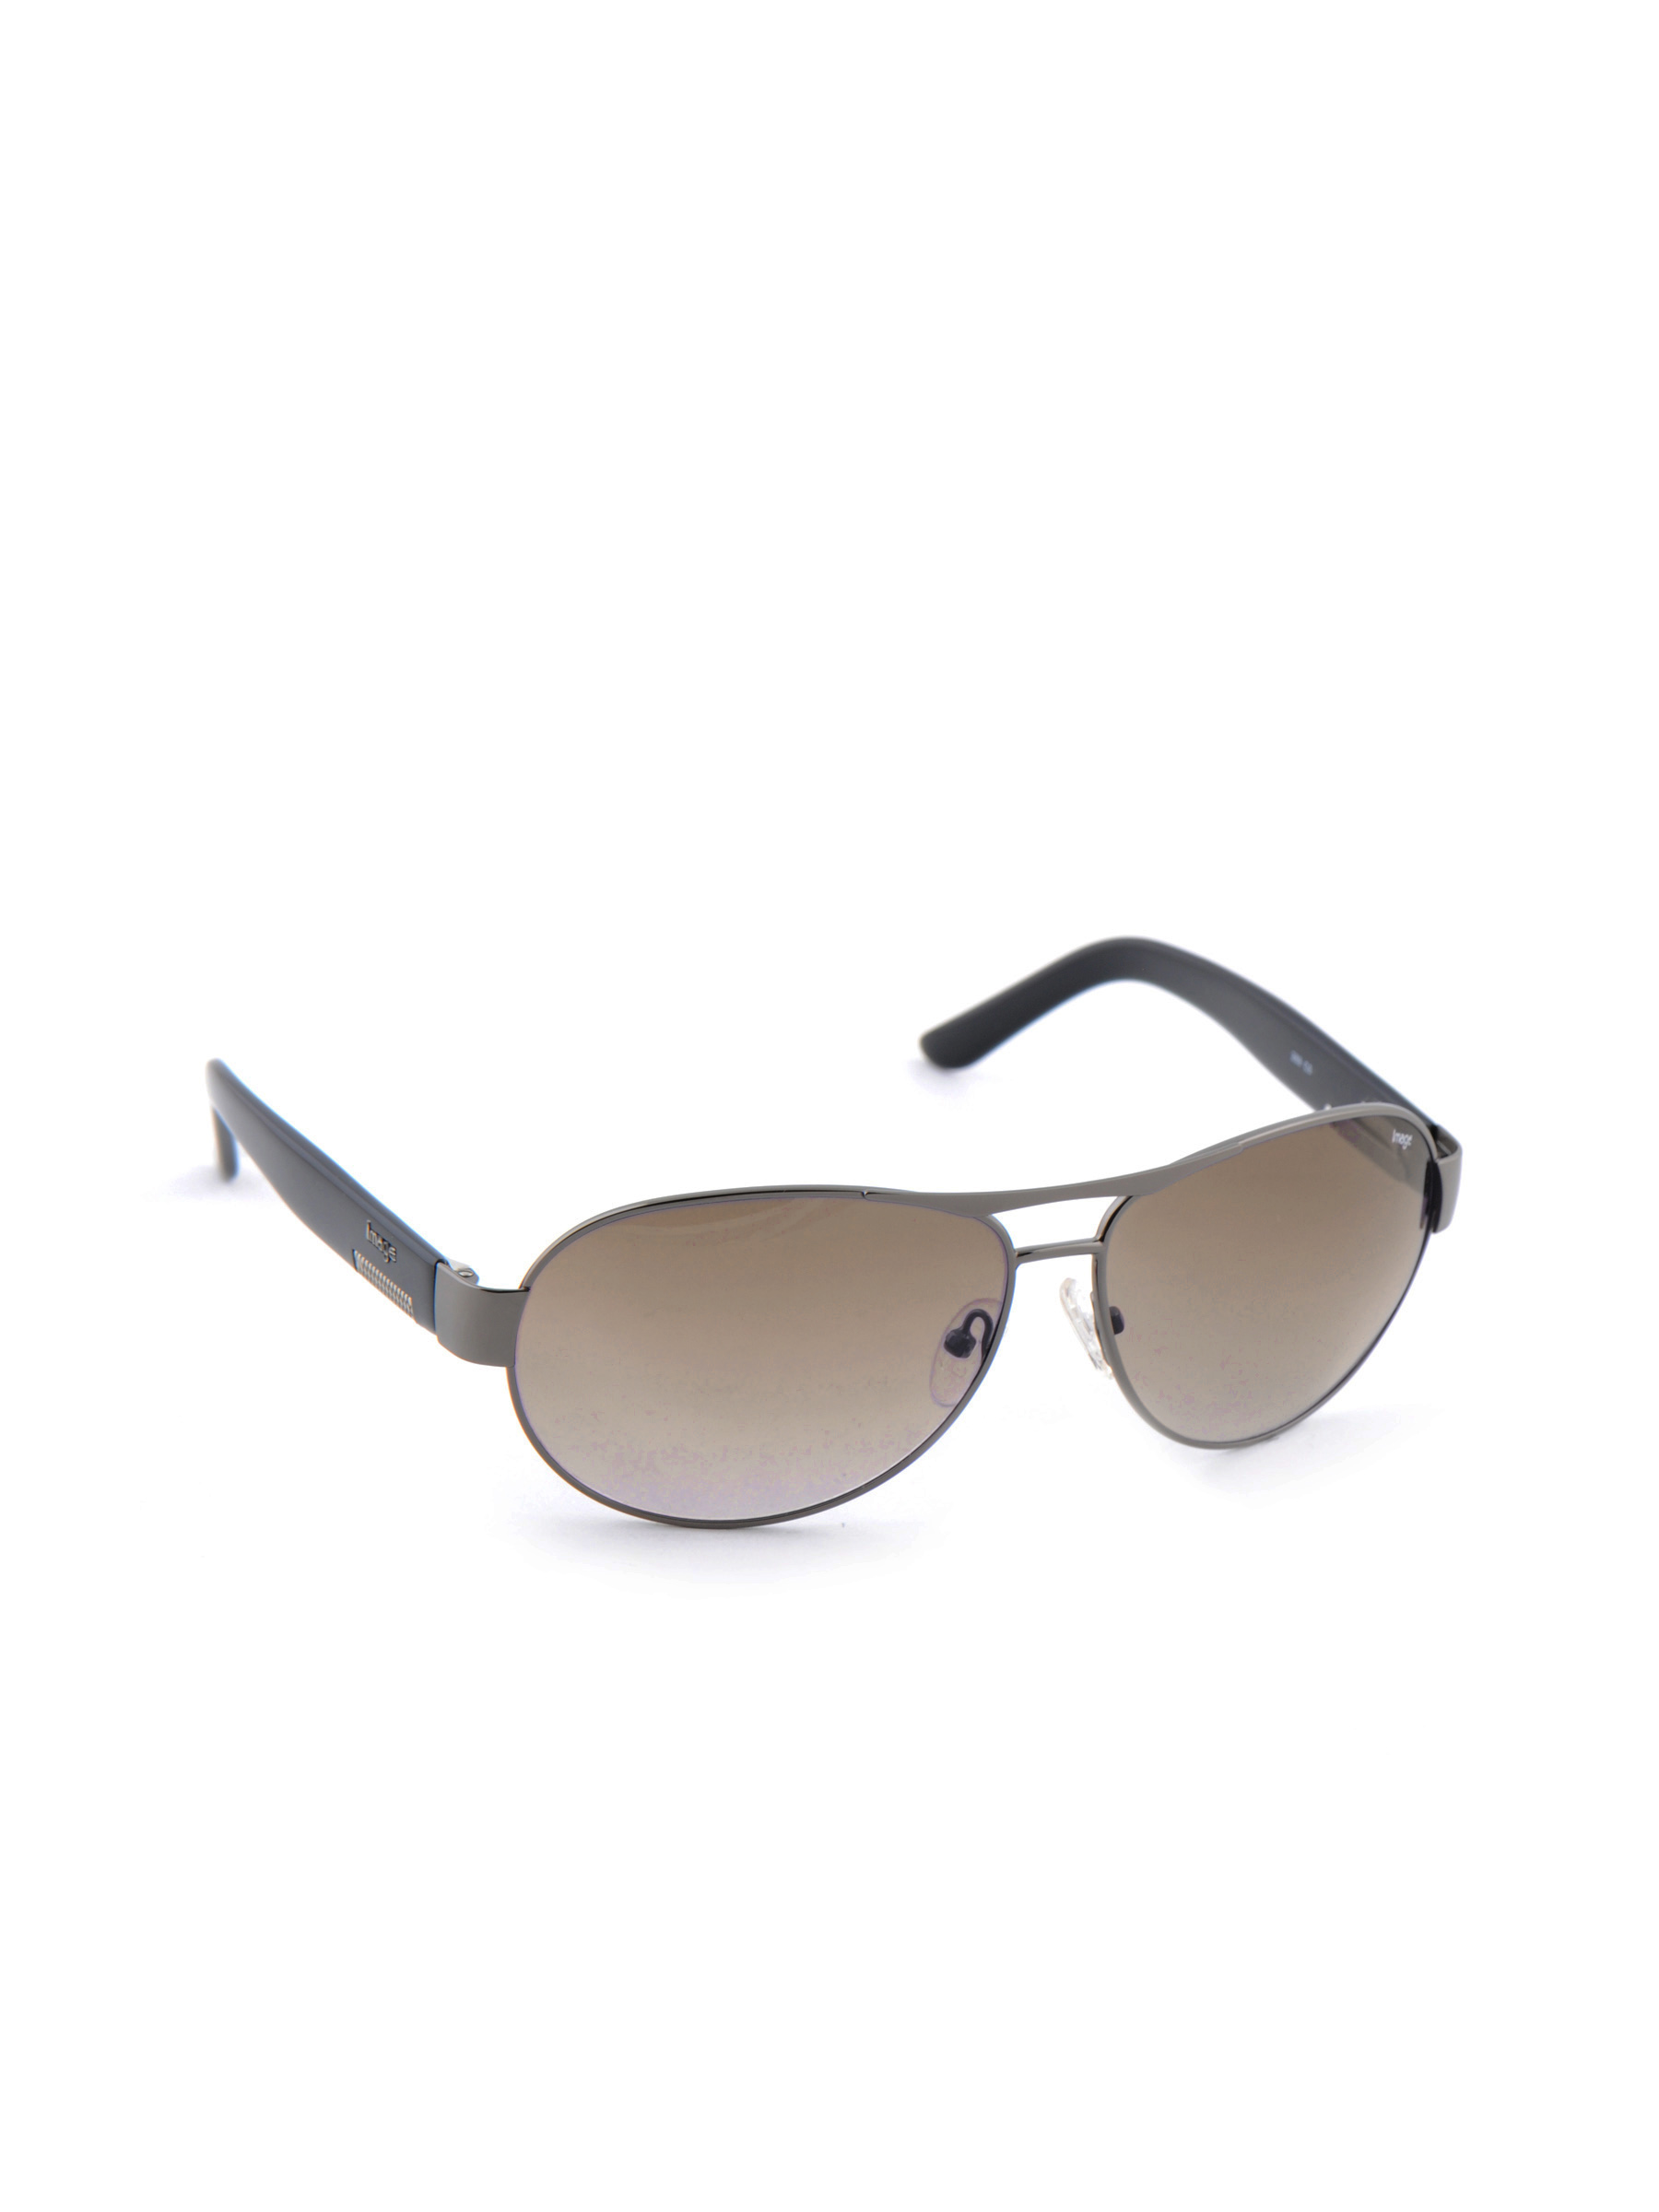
Image Men Classic Eyewear Black Sunglasses
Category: Accessories / Eyewear / Sunglasses
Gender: Men
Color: Black
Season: Winter 2016
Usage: Casual